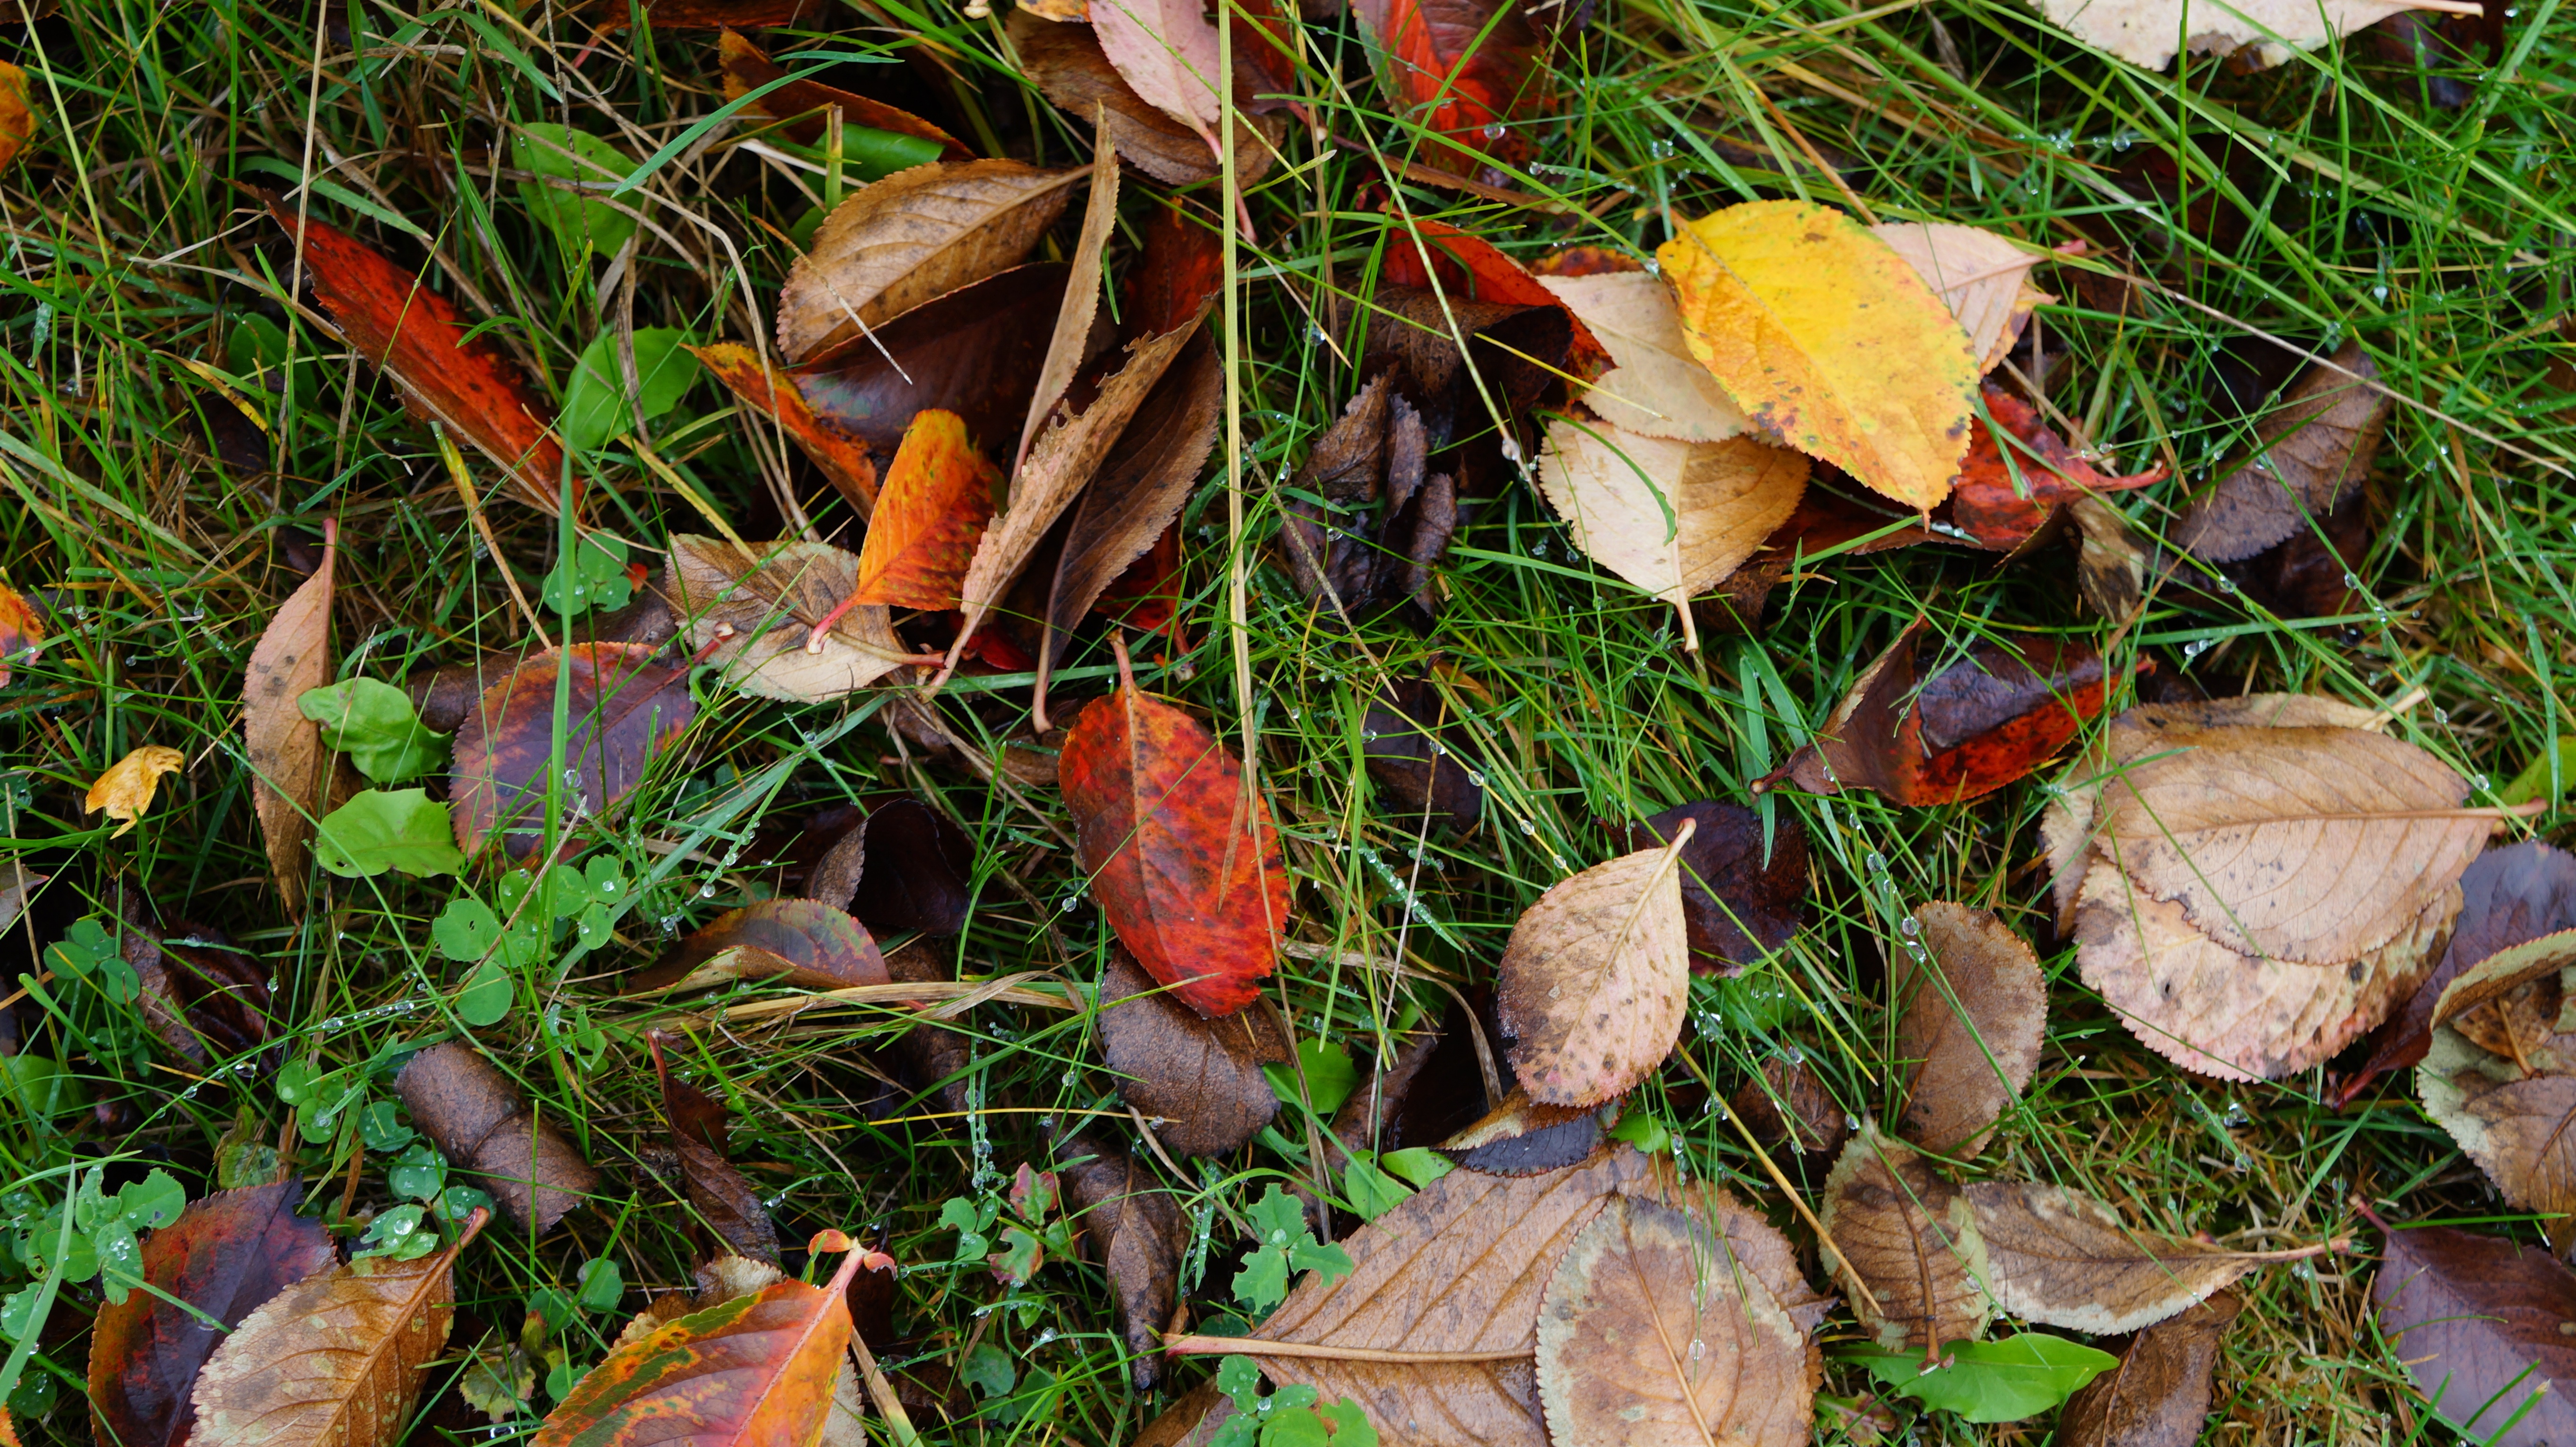
tree, nature, forest, grass, plant, leaf, flower, jungle, autumn, botany, flora, season, fauna, leaves, fungus, deciduous, woodland, habitat, fall color, fall foliage, ecosystem, natural environment